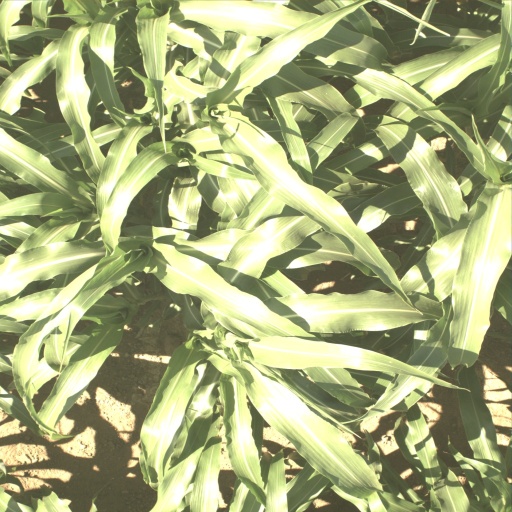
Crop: sorghum